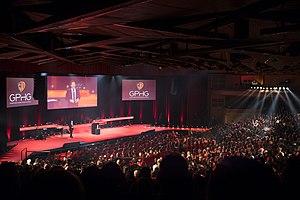
GPHG 2019
La Fondation du grand Prix d’horlogerie de Genève organise une remise annuelle de prix, à Genève en novembre.